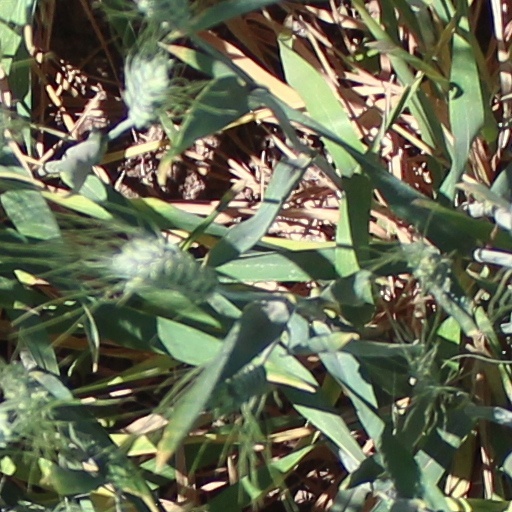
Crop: wheat